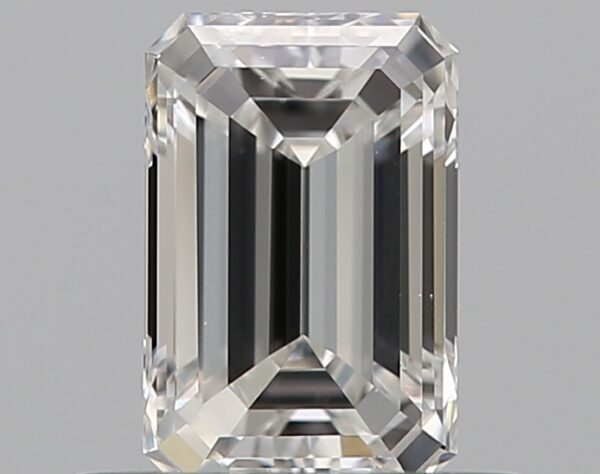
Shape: emerald
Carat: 0.51
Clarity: VS2
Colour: E
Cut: EX
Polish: EX
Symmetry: EX
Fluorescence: N
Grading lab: GIA
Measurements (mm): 5.74 x 3.76 x 2.52